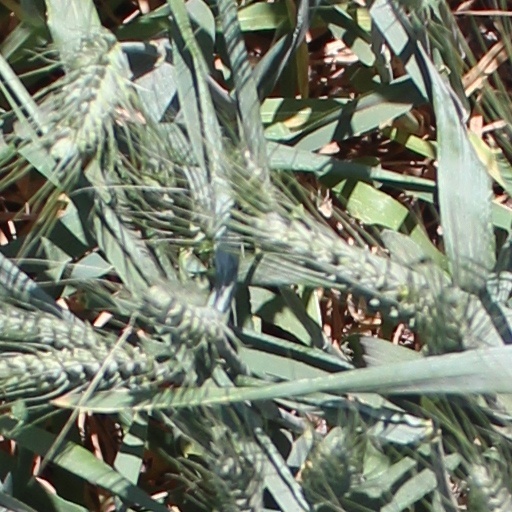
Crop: wheat